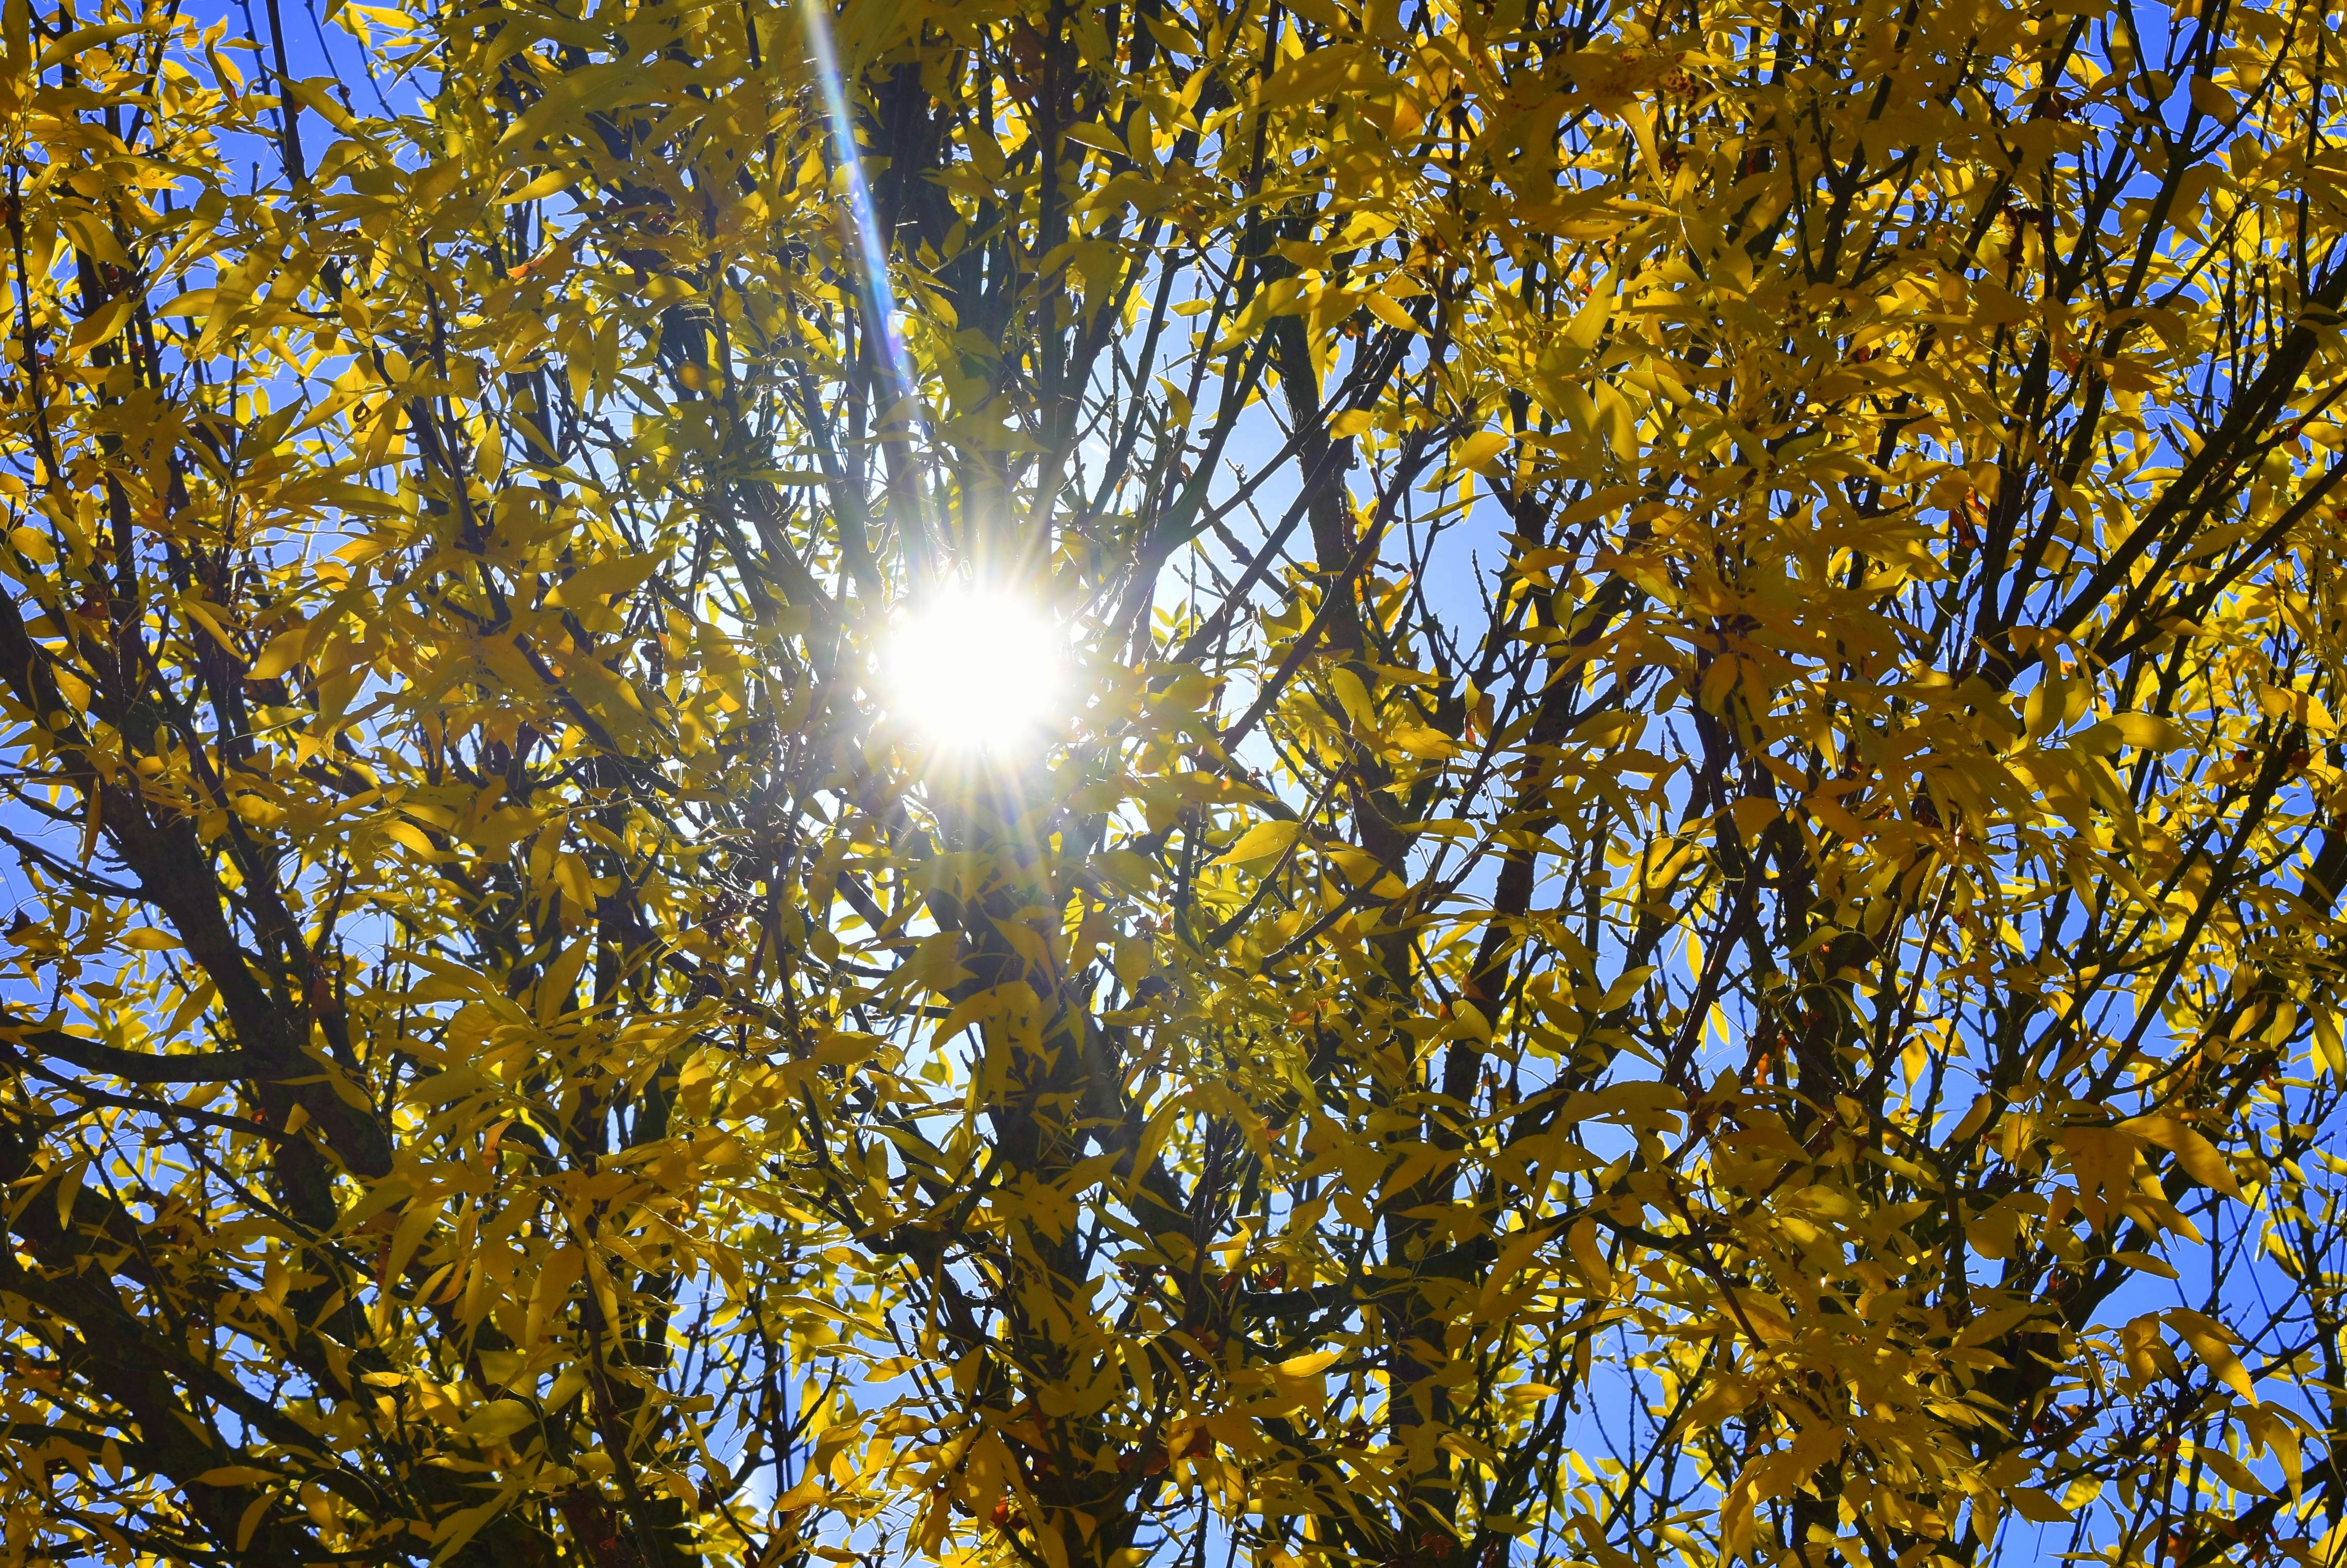
tree, nature, forest, branch, light, plant, sun, sunlight, leaf, flower, autumn, yellow, season, leaves, colors, deciduous, woodland, habitat, fall colors, woody plant